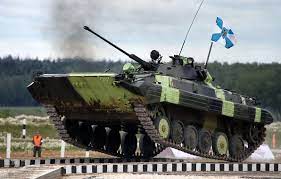
Label: BMP-2